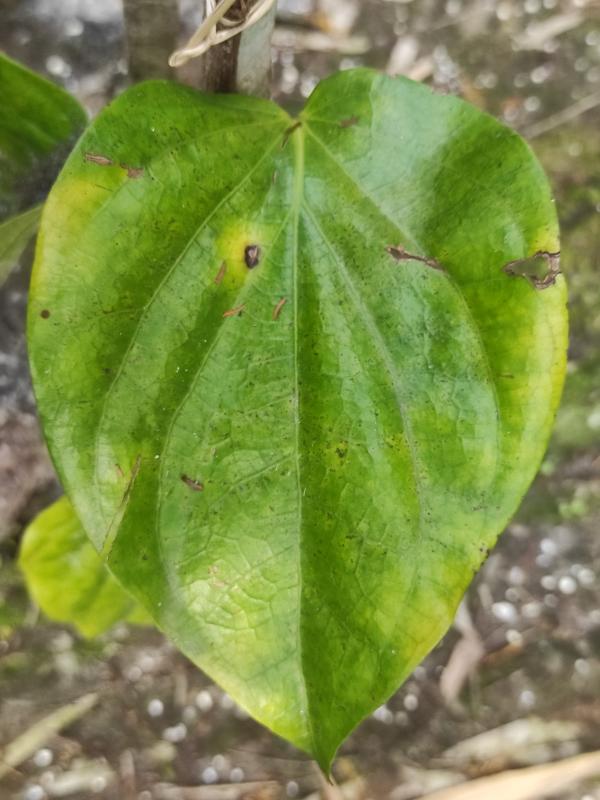
Label: Fungal_Brown_Spot_Disease